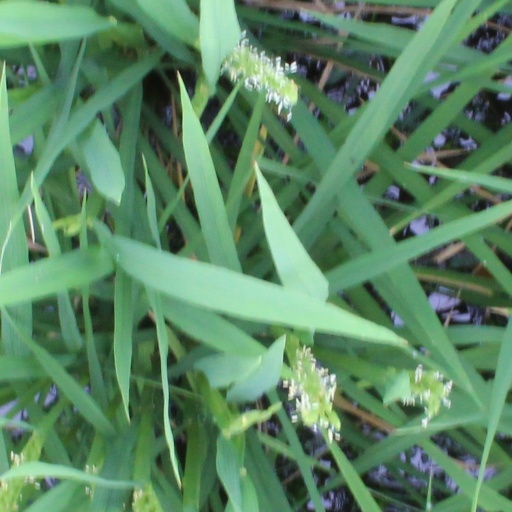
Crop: rice